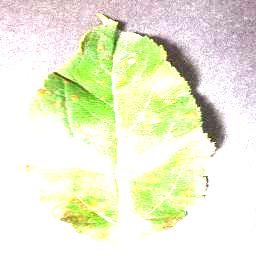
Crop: apple
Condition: cedar_rust